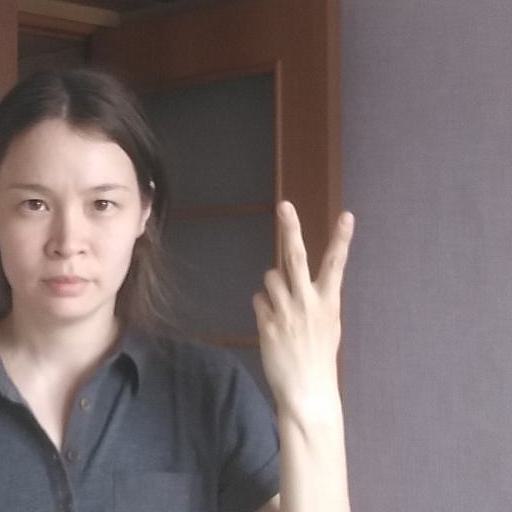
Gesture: peace_inverted